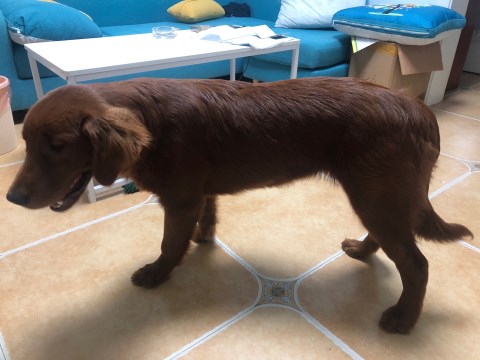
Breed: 5355-n000126-golden_retriever